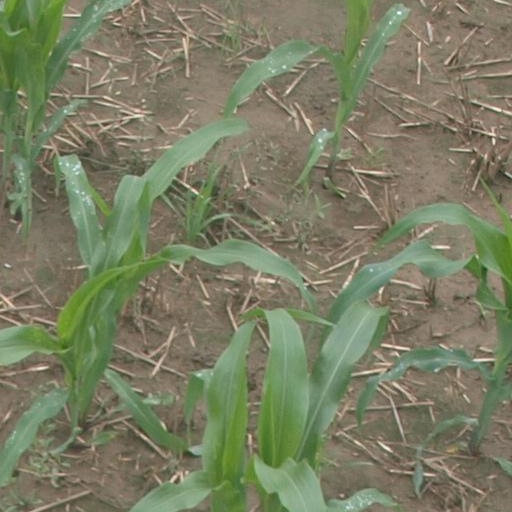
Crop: maize; corn